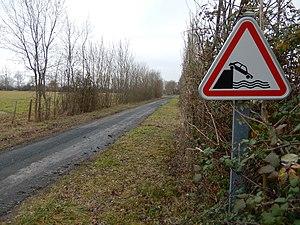
Photo prise au même endroit que File:Panneau A20 (France) à Crazannes (Charente-Maritime).jpg.
Le panneau de signalisation A20 indique la proximité de débouché sur un quai ou une berge situé à une distance d’environ 150 mètres en rase campagne et 50 mètres en agglomération.